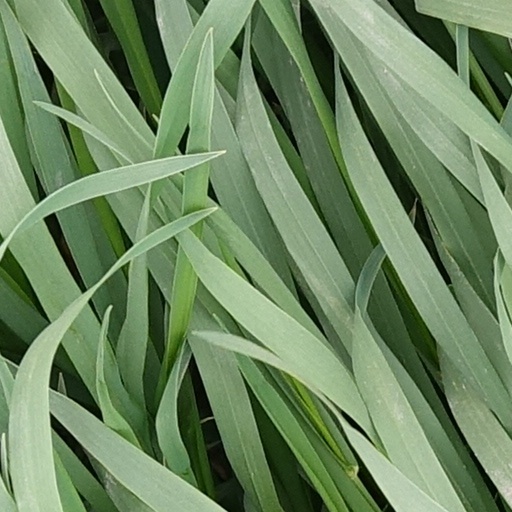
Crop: wheat